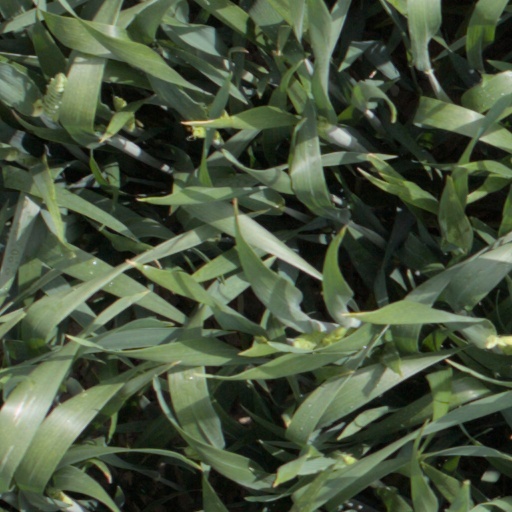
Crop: wheat